Otto III, Margrave of Brandenburg

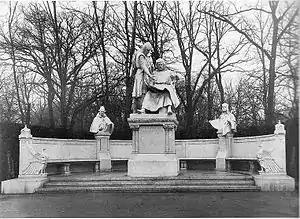
Siegesallee in Berlin with double statue for the Margraves John I and Otto III. The left side figure is the priest Simeon from Cölln, the figure on the right is Marsilius de Berlin. Sculptor: Max Baumbach, unveiled in 1900

The double statue depicted on the left stood in the Siegesallee in the Großer Tiergarten in Berlin. The "Siegesallee" was a "grand boulevard" commissioned by Emperor Wilhelm II in 1895 with statues illustrating the history of Brandenburg and Prussia. Between 1895 and 1901, 27 sculptors led by Reinhold Begas created 32 statues of Prussian and Brandenburg rulers, each 2.75 high. Each statue was flanked by two smaller busts representing people who had played an important rôle in the life of the historic ruler.